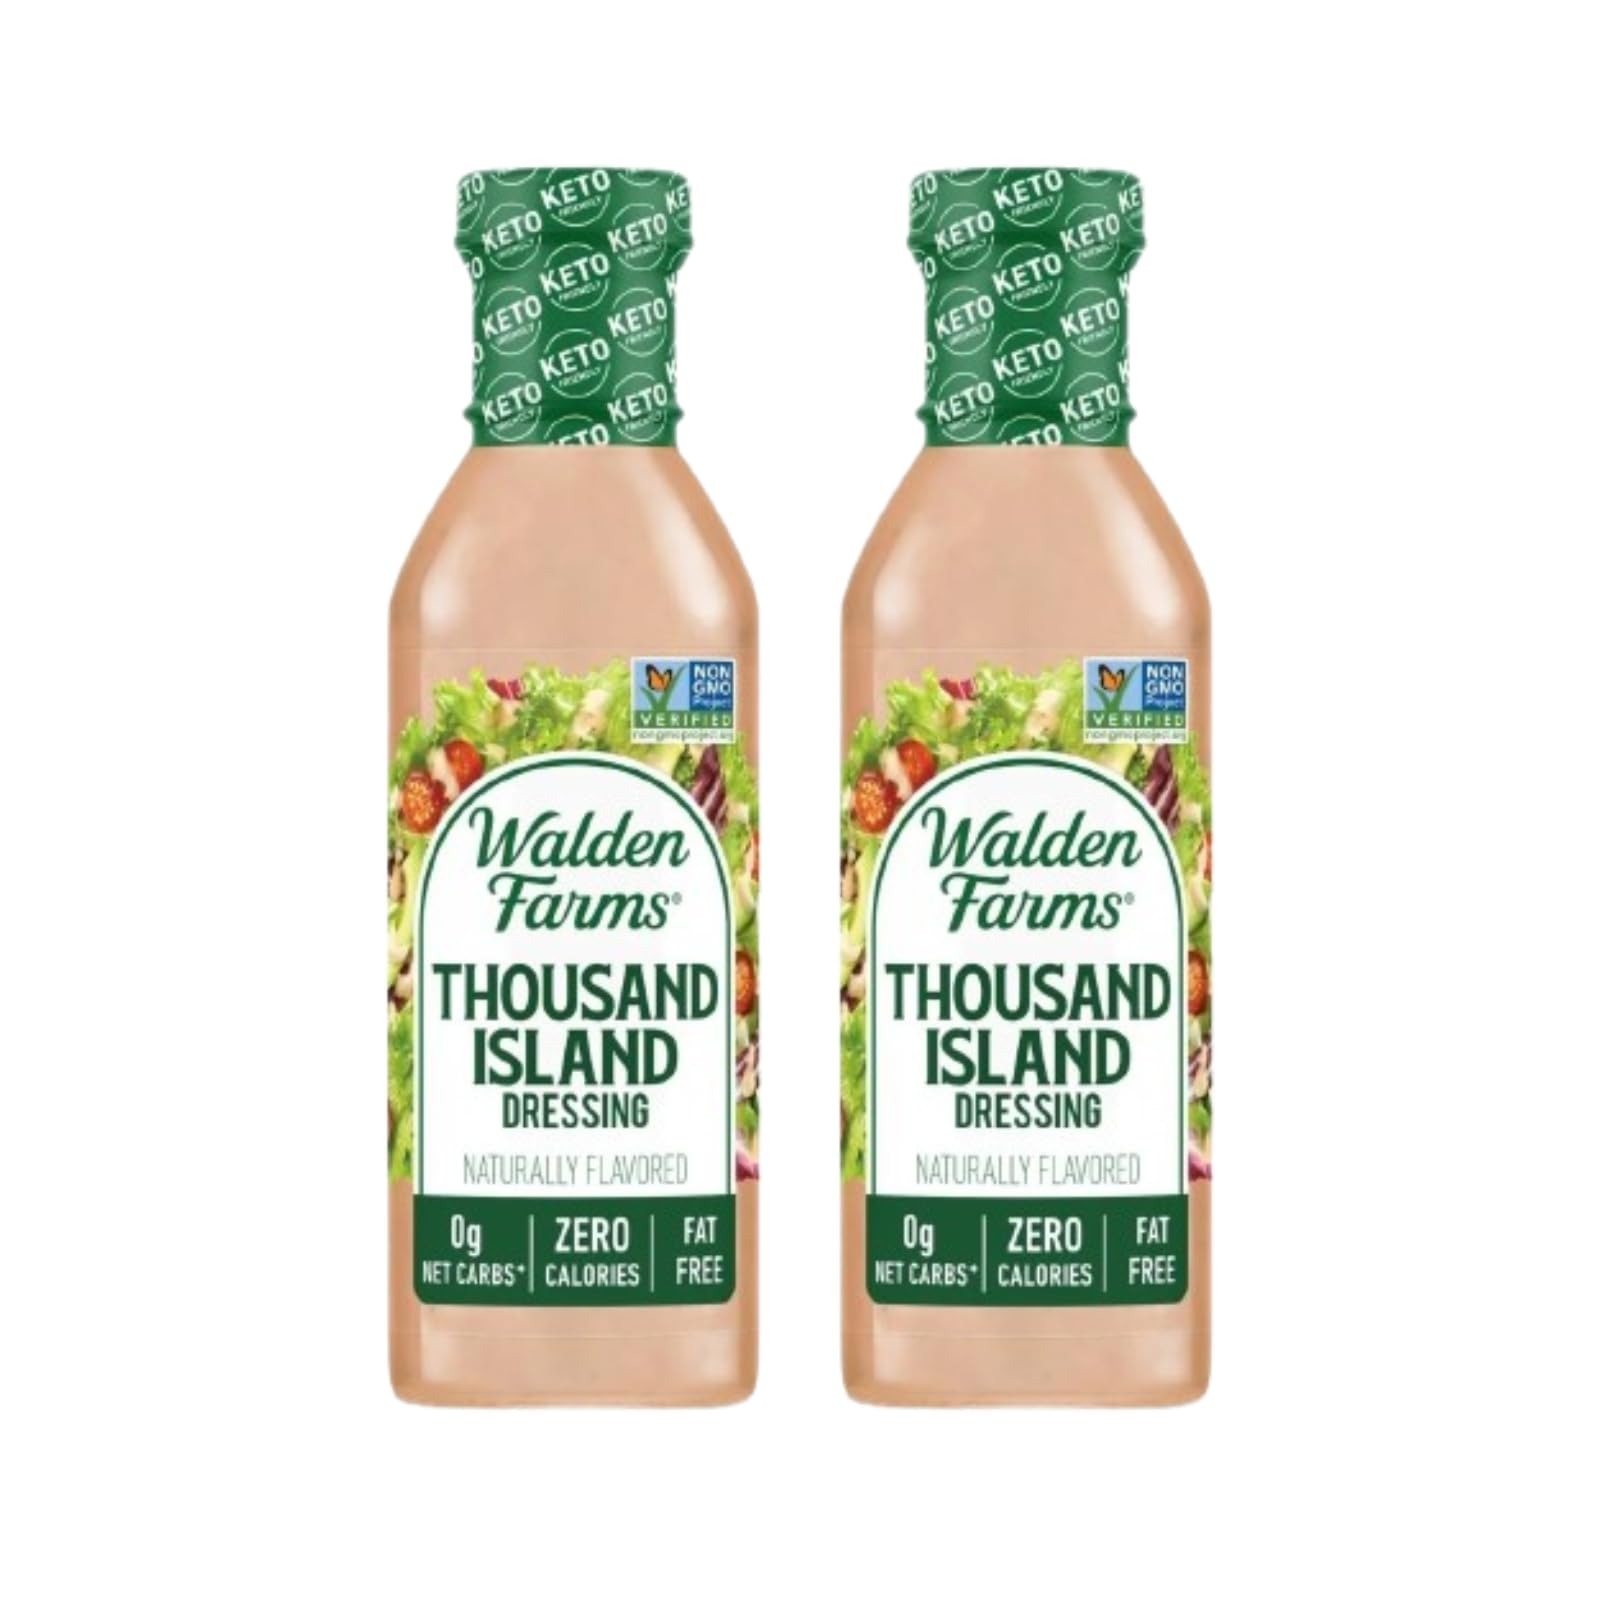
Item Name: Walden Farms Thousand Island Dressing - Calorie-Free, Gluten-Free, Low Carb, Keto-Friendly, Sugar-Free, Creamy Thousand Island Flavor, (12 oz Bottle x2)
Bullet Point: Walden Farms Salad Dressings
Product Description: It’s time to drizzle that cobb salad of yours with a dressing that doesn’t derail your calorie intake. Walden Farms Thousand Island Dressing is the perfect choice when your goal is to eat right and enjoy your meal—we’re talking licking the plate clean kind of good. This dressing contains zero calories and sugar and is made from a tasty blend of organic vinegars, herbs and spices. Now that’s high-five worthy. Calorie Free Fat Free Sugar Free 0g Net Carbs per serving Dairy Free Cholesterol Free Gluten Free Vegan Kosher Keto Friendly
Value: 24.0
Unit: Ounce

Price: 5.19